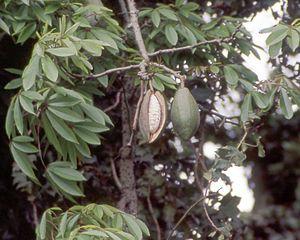
En Guyane, plus de 1 200 espèces arborées indigènes sont actuellement répertoriées. De nouvelles espèces sont régulièrement décrites. Une liste plus complète de 1 581 espèces a été publiée en 2009. La liste suivante est donc loin d'être exhaustive !